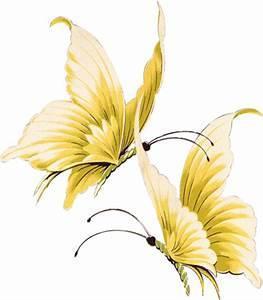
butterfly